Hivernage

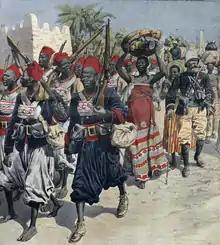
Senegalese troops leave for Morocco, 1908

Sub-Saharan African troops from the French Colonial Army (except for Madagascan troops, known as the tirailleurs malgaches) were known as Senegalese tirailleurs, regardless of their origin. These troops were first deployed outside of the tropics or Sahel regions during the pacification of Morocco from 1908. The deployment served as a test for the practice, with the French high command monitoring losses and the state of morale of the units deployed in the field. The French government was keen to see whether the Senegalese tirailleurs could survive a deployment to the harsher climates of the Atlas Mountains and the Atlantic coast. If successful it would suggest that the tirailleurs could be used to garrison Metropolitan France or other non-tropical portions of the French Empire. It was discovered that the tirailleurs suffered heavy losses from disease in the early winter storms in the Atlas and that they were best deployed to warmer climates for the winter period. In 1910, then colonel Charles Mangin advocated the quick and massive use of colonial troops in the event of a war in Europe in his book "La Force Noire" (The Black Strength).